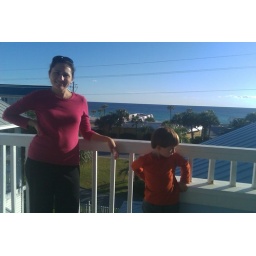
julia and dominic on the third floor balcony in destin beach